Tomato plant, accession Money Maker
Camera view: horizontal (90 deg, fisheye); turntable rotation: 180 degrees
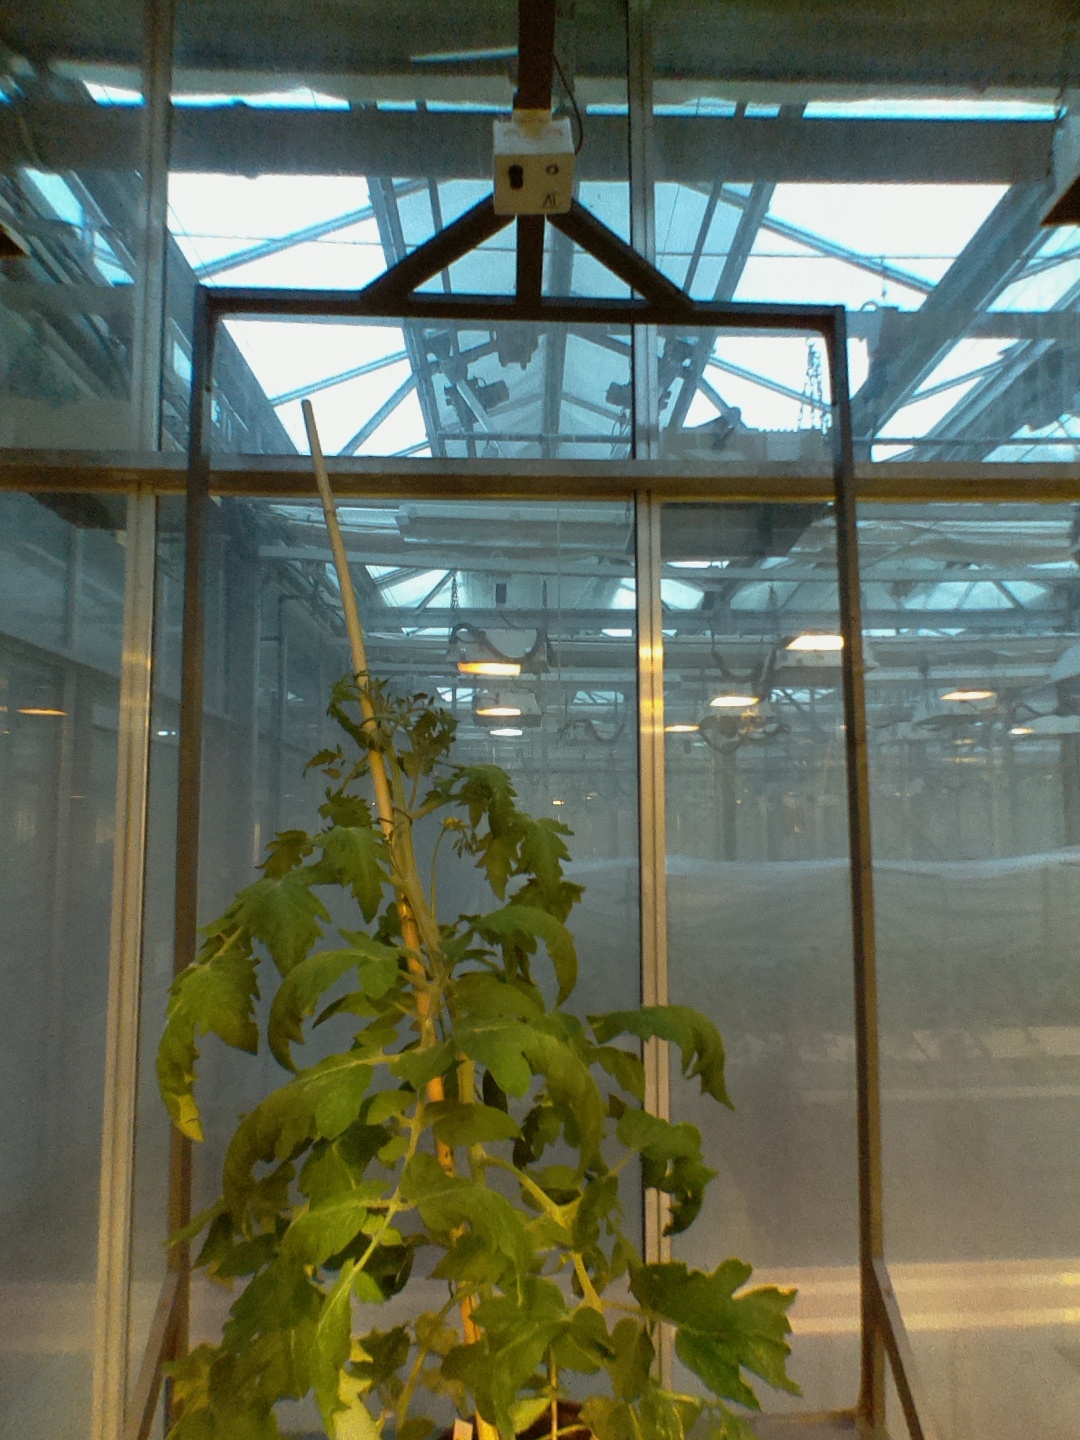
BBCH growth stage 70: Fruits at the main stem or branches visibles